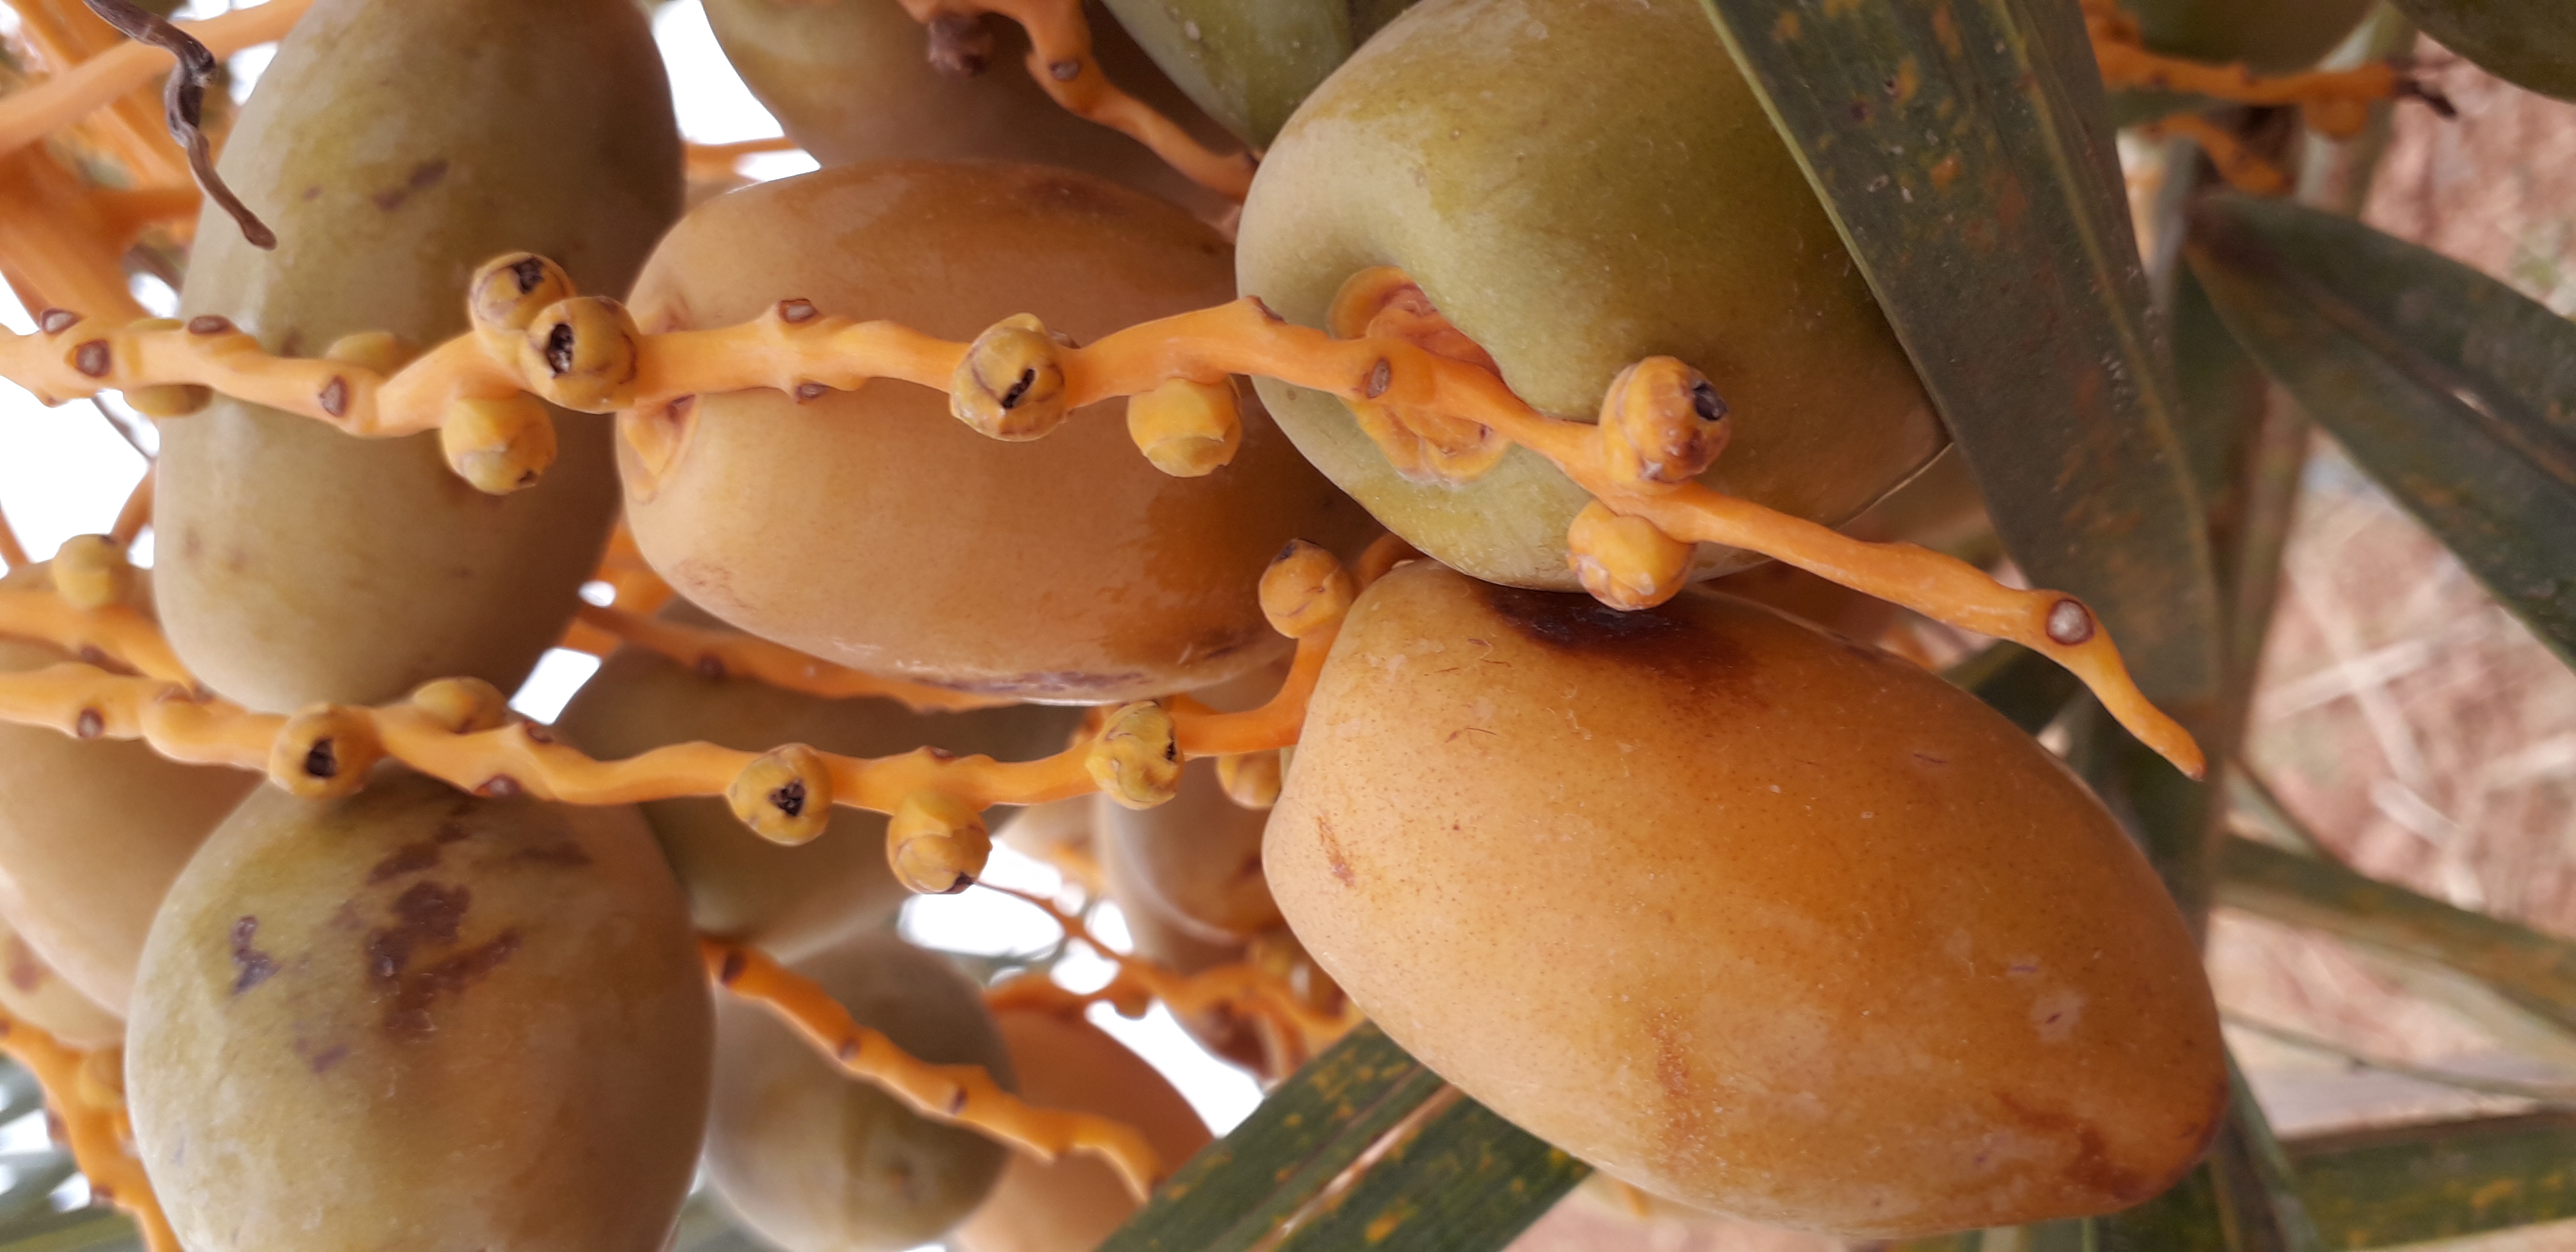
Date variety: Boumajhoul